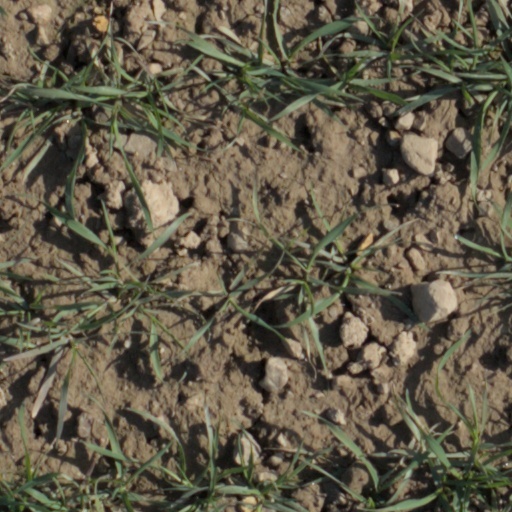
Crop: wheat